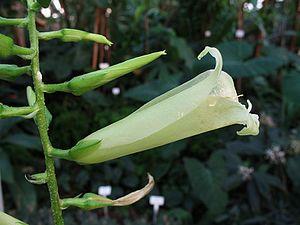
Pitcairnia loki-schmidtiae est une espèce de plantes de la famille des Bromeliaceae, endémique du Mexique.